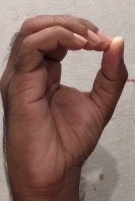
ASL sign: O